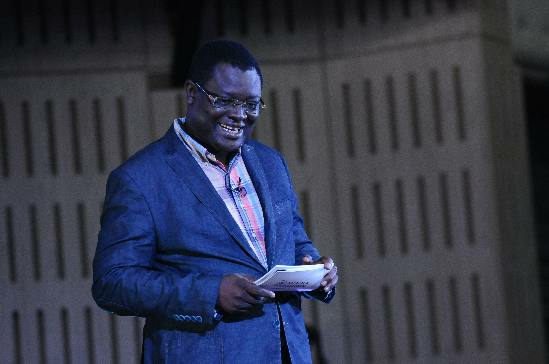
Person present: Yes